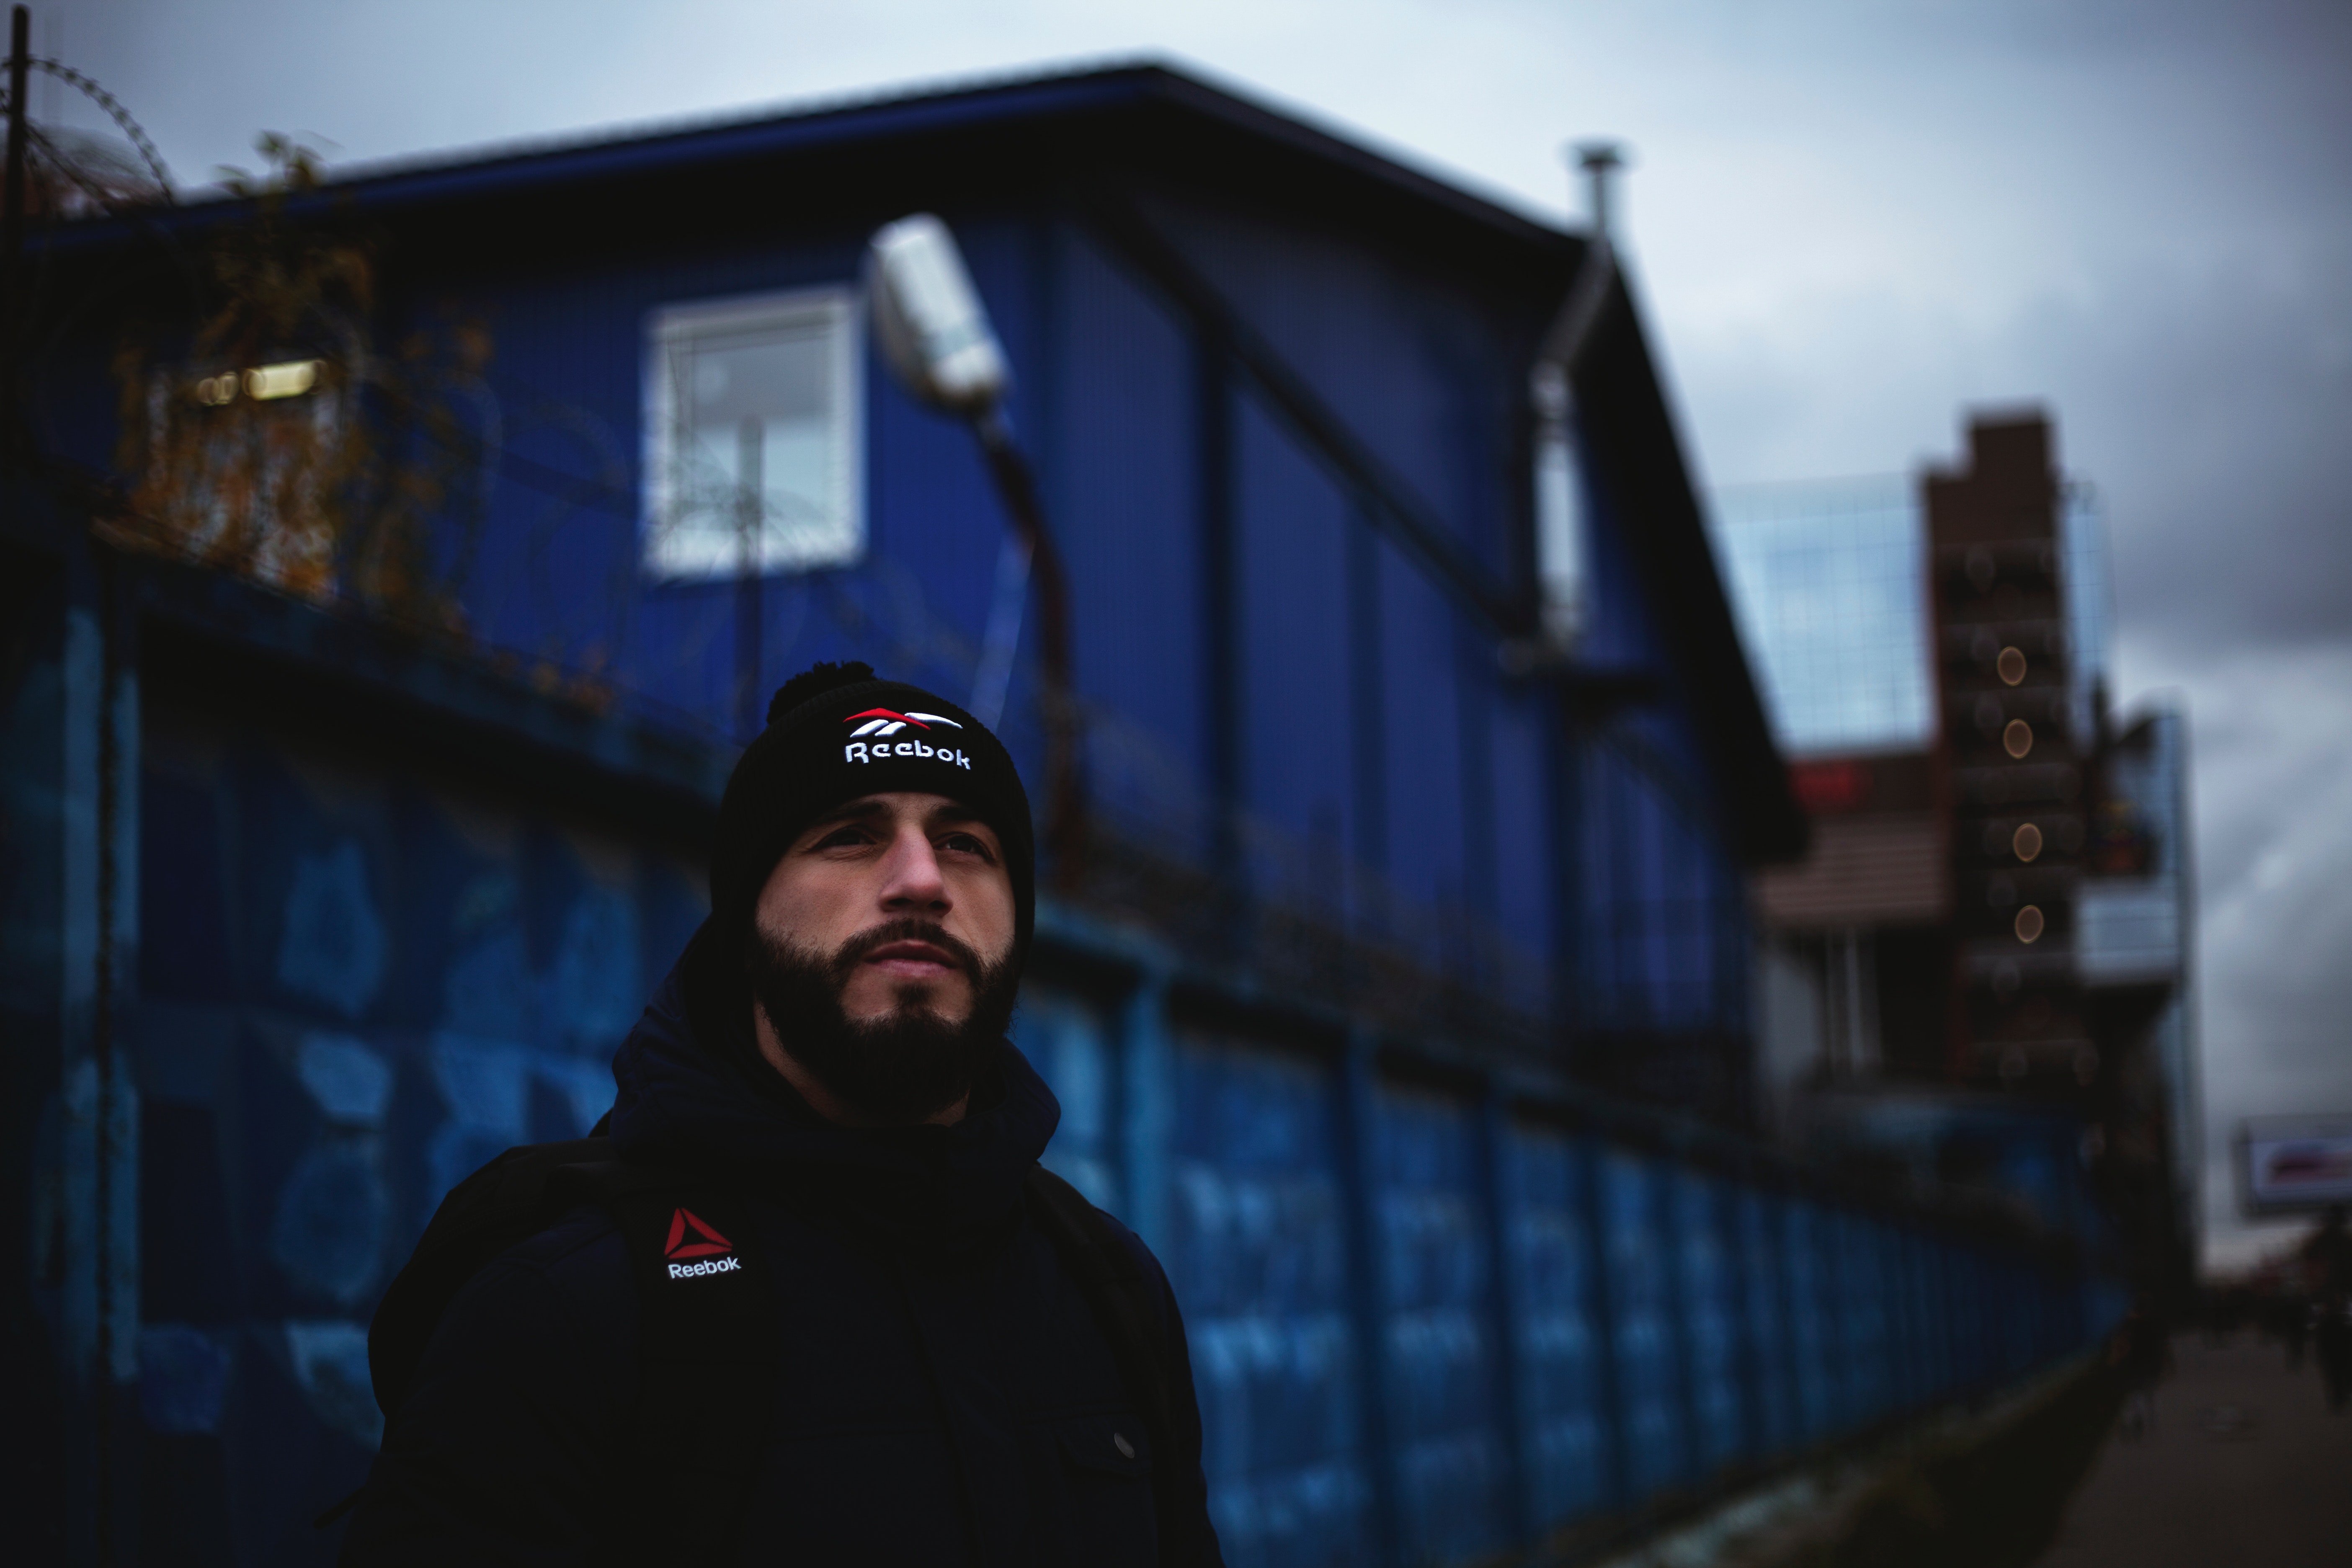
blue, sky, urban area, atmosphere, street, night, photography, house, architecture, city, cloud, jacket, winter, glasses, darkness, road